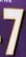
Number: 7